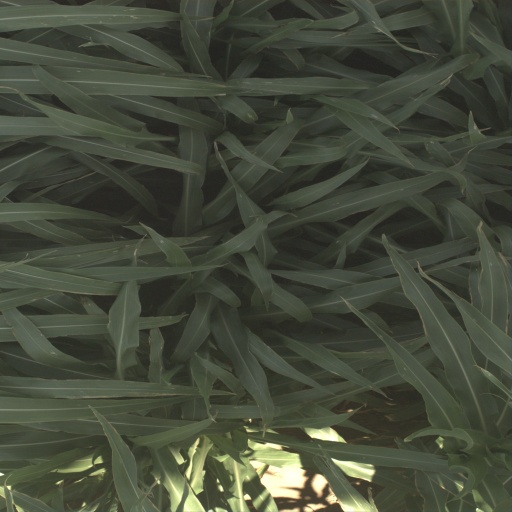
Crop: sorghum